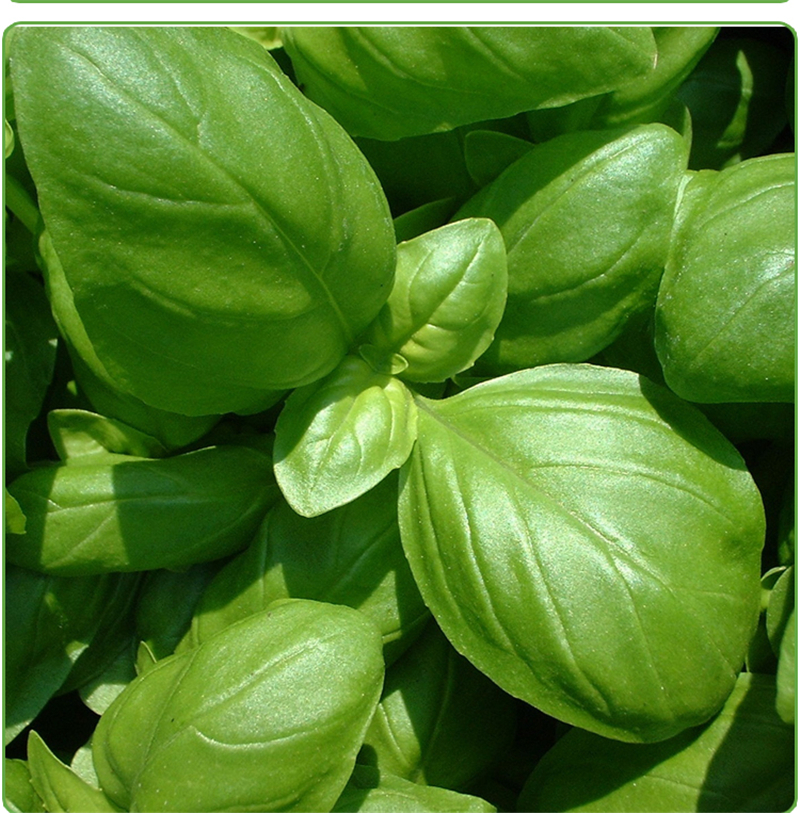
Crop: unknown
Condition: basil